Delta Field (Niger Delta)

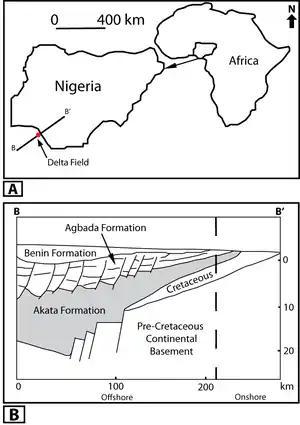

The Delta Field is located offshore from Nigeria on Oil Mining Leases (OML) 49 and 95. This is located within the Niger Delta Basin and sits in 12 feet of water. In 1965, the Delta 1 well was completed and the Delta Field opened in 1968 for production.